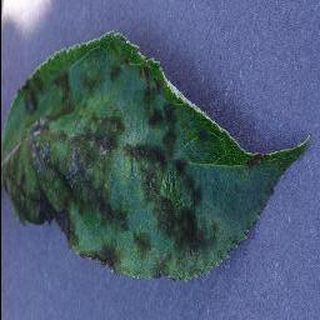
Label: apple_apple_scab